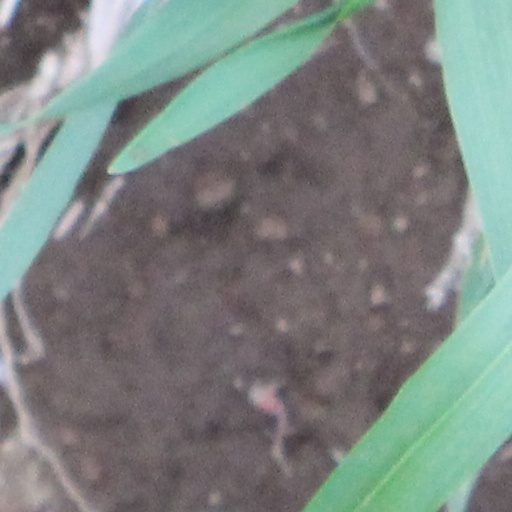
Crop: wheat